Peter de Jersey

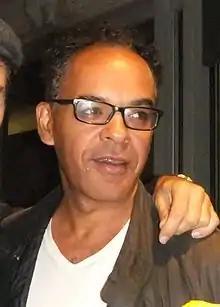
de Jersey in 2016

Peter de Jersey (born 1965) is a British actor. He has played roles in television, including the long-time recurring role of "Jerome Taylor" in "The Bill", and roles in "Broadchurch" and "Warrior Nun".